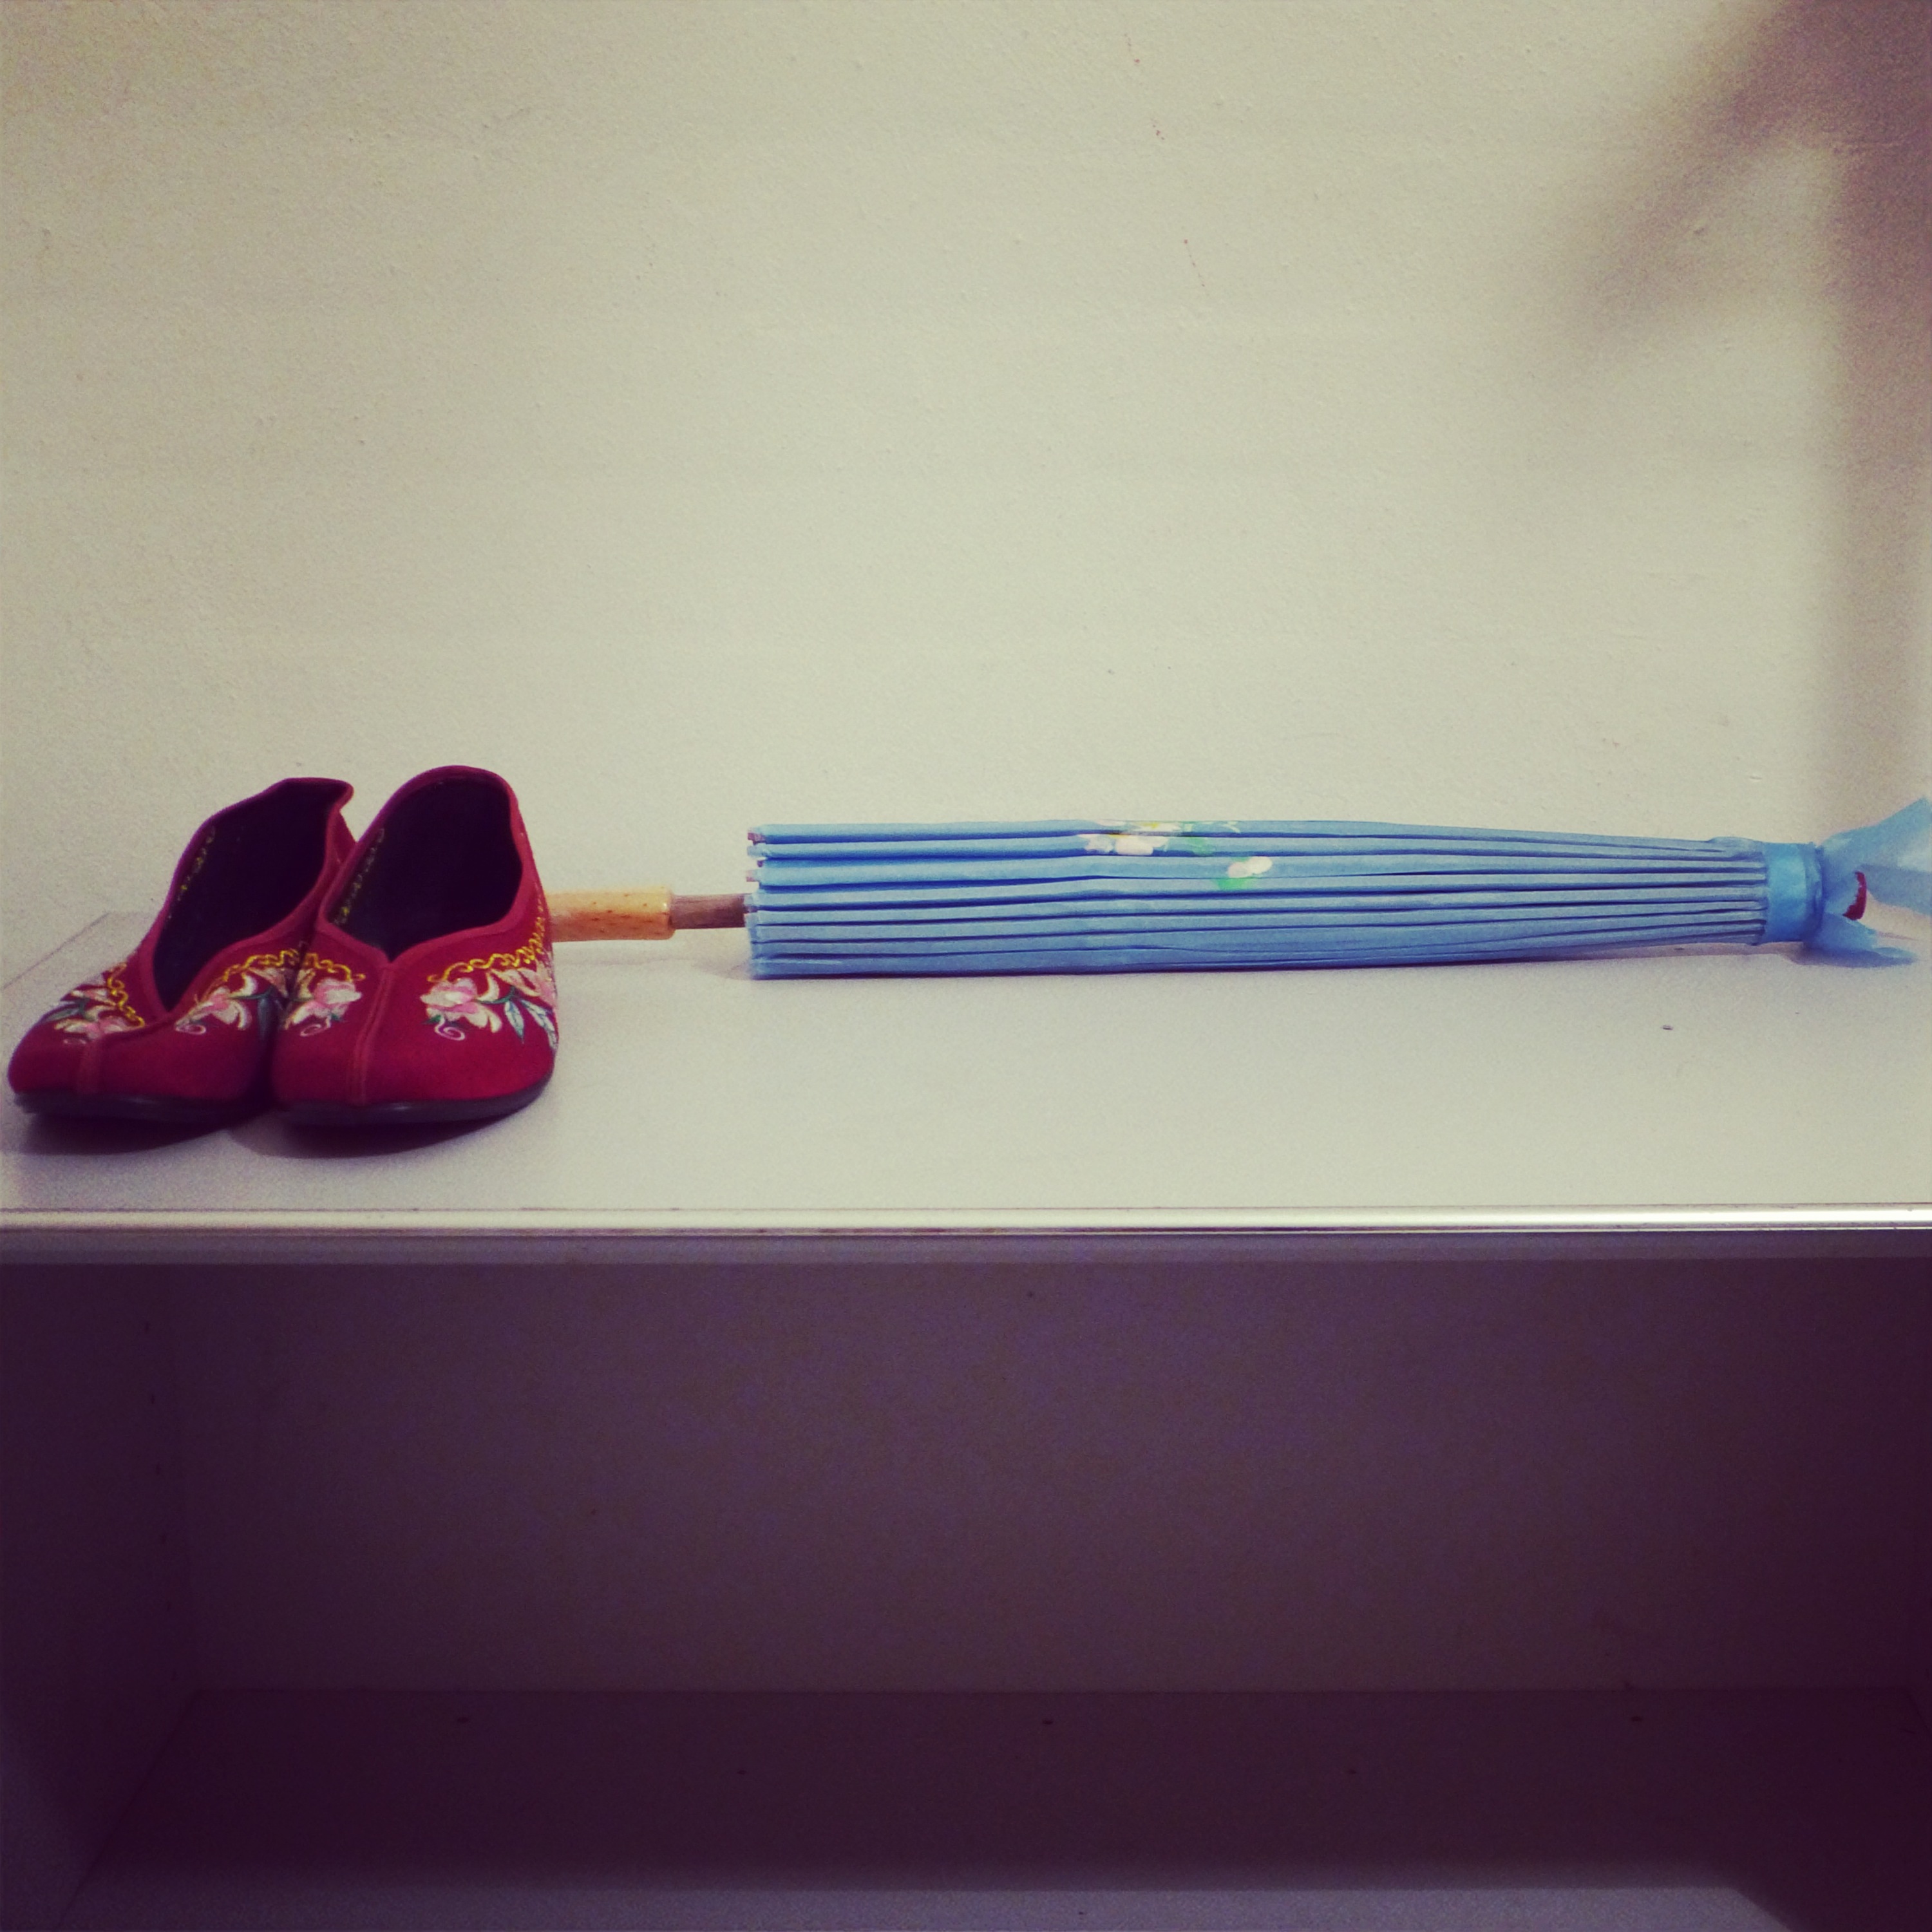
shoe, purple, chinese, umbrella, asia, grunge, blue, clothing, pink, product, shoes, bright, footwear, prop, traditional, folk